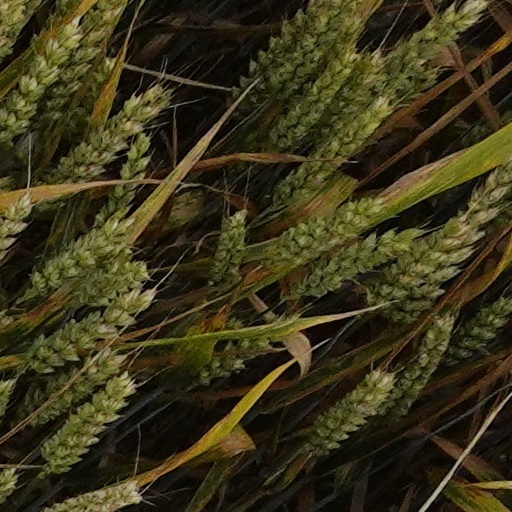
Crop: wheat